Gulf of Tonkin incident

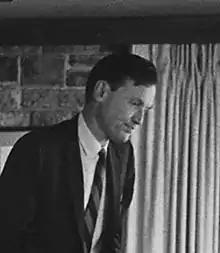
William Bundy

On 4 August, another DESOTO patrol off the North Vietnamese coast was launched by "Maddox" and "Turner Joy", to "show the flag" after the first incident. This time their orders indicated that the ships were to close to no less than from the coast of North Vietnam. During an evening of rough weather and heavy seas, the destroyers received radar, sonar, and radio signals that they believed signaled another attack by the North Vietnamese navy. For some two hours (from about 21:40 to about 23:35, local time) the ships fired on radar targets and maneuvered vigorously amid electronic and visual reports of enemies. Despite the Navy's claim that two attacking torpedo boats had been sunk, there was no wreckage, bodies of dead North Vietnamese sailors, or other physical evidence present at the scene of the alleged engagement.